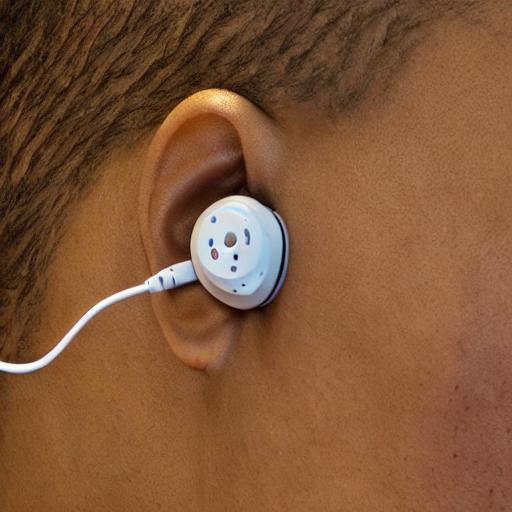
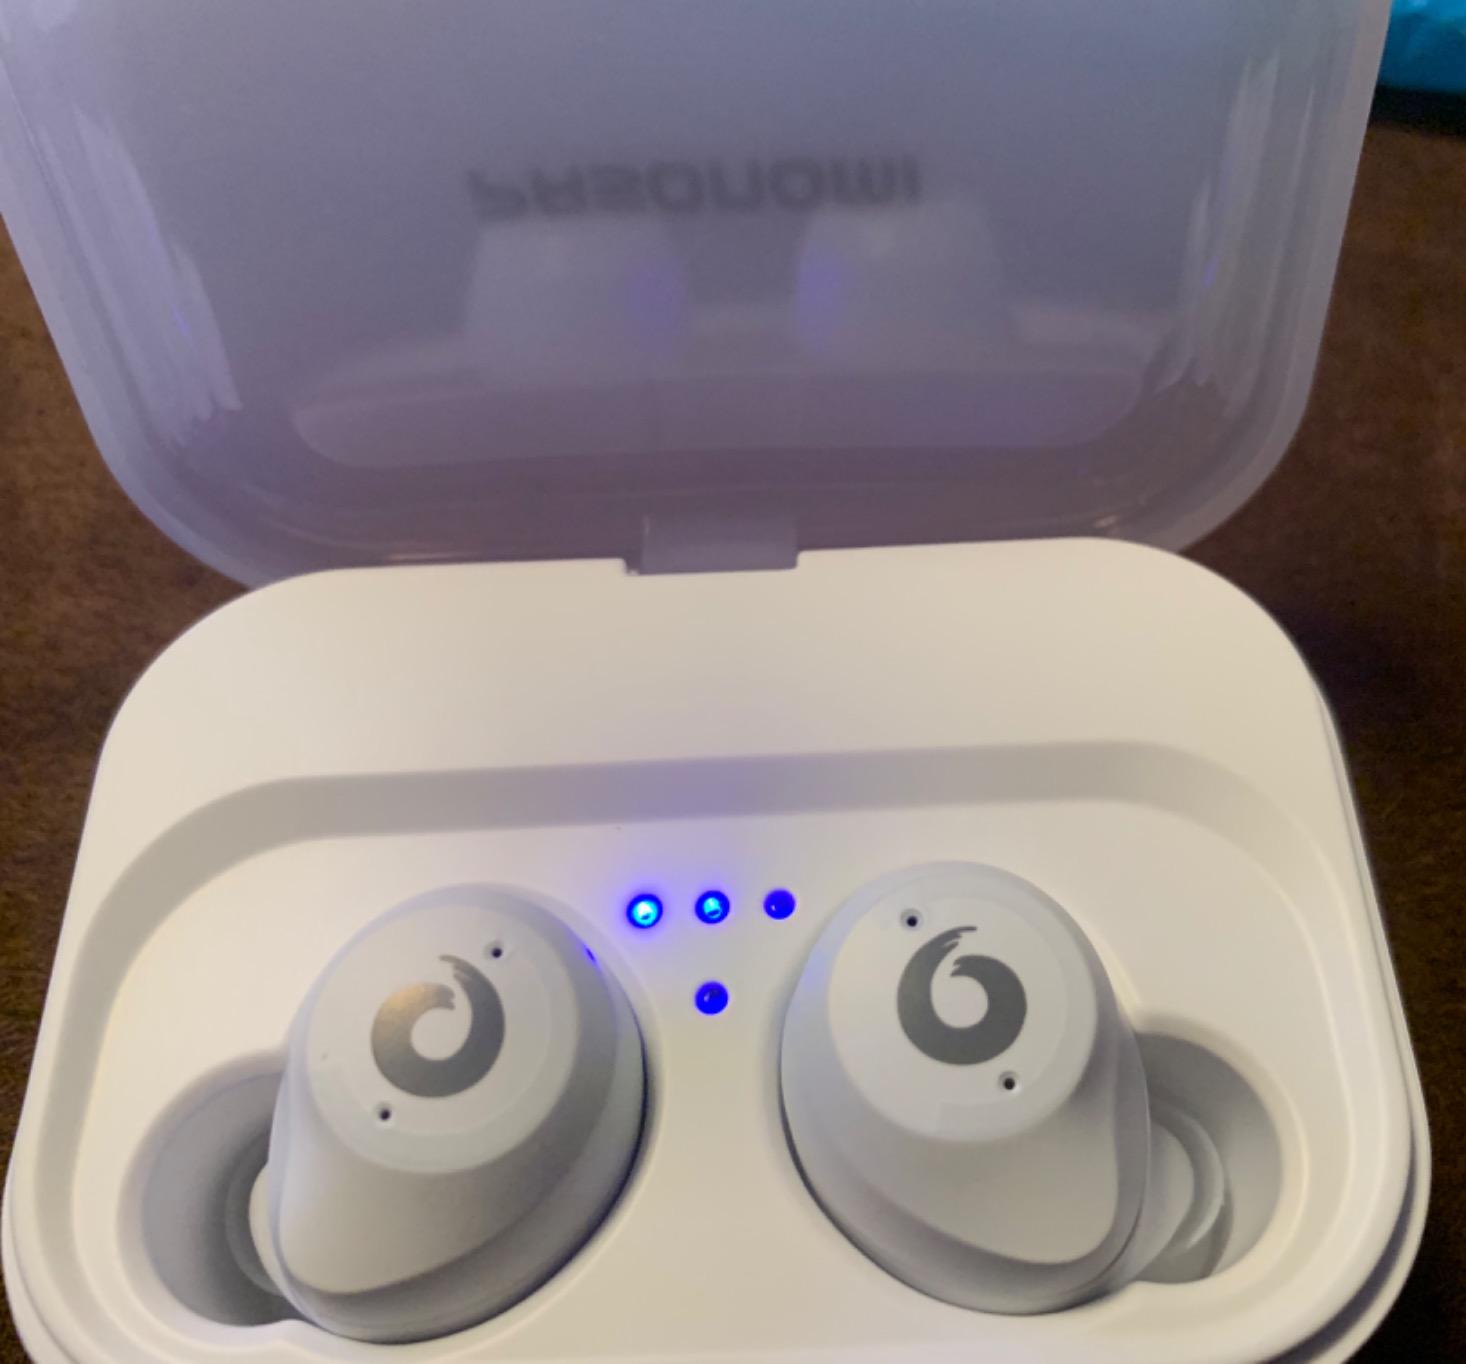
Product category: earbuds
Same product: no